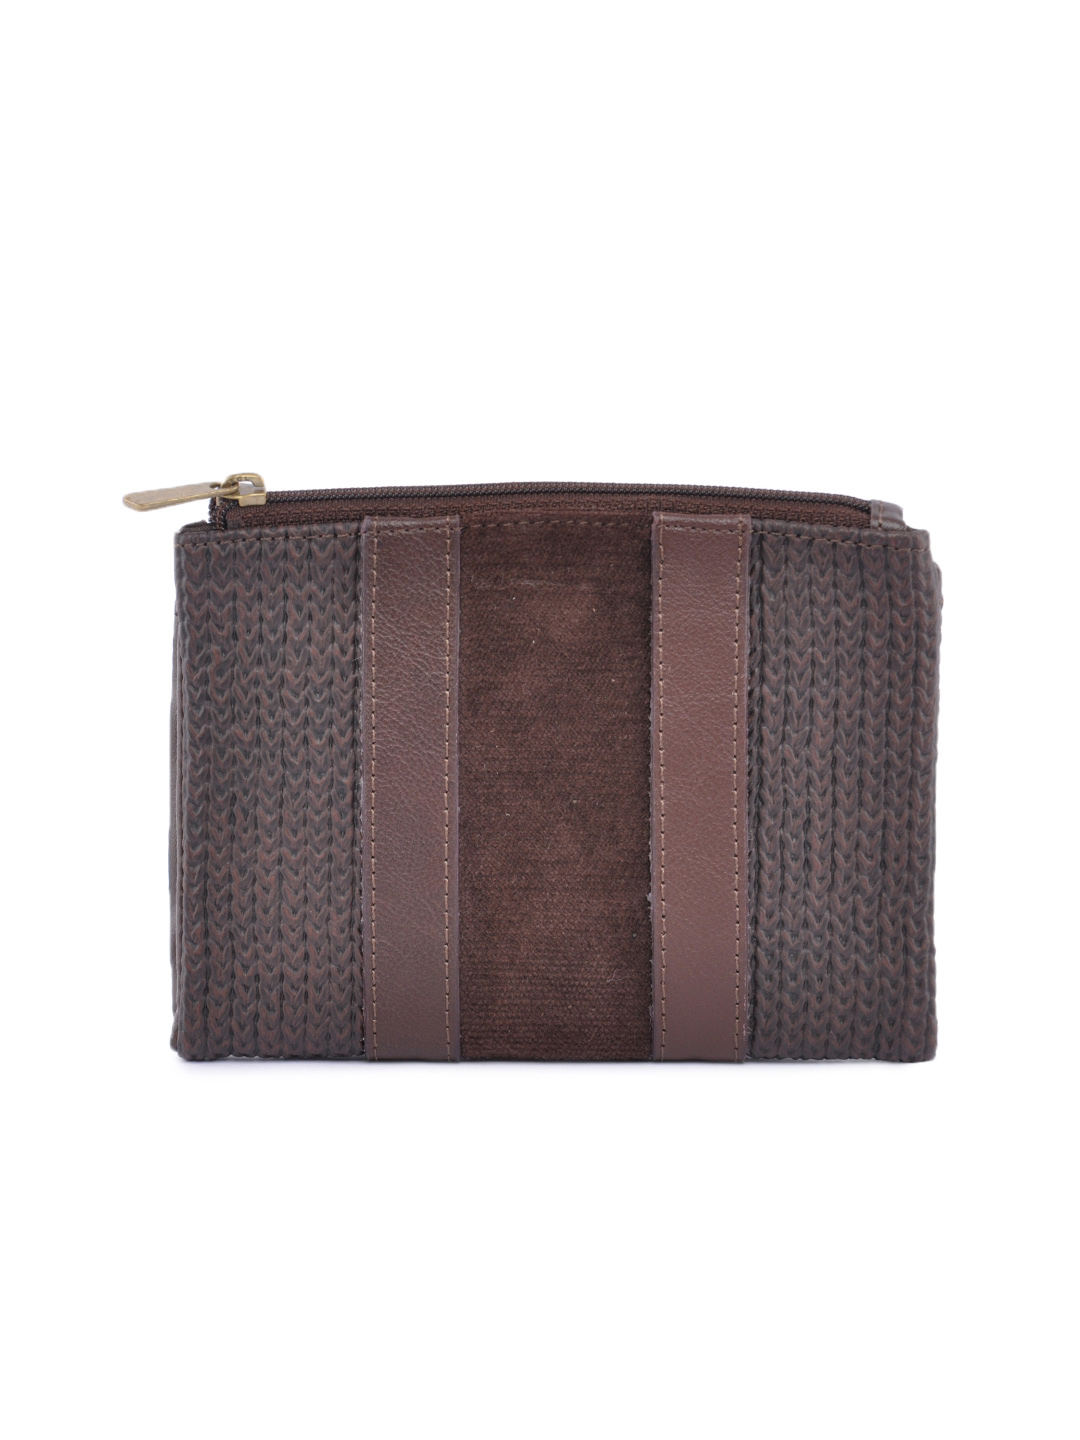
Baggit Women Lallu Jhuti Brown Wallet
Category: Accessories / Wallets / Wallets
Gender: Women
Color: Brown
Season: Winter 2015
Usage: Casual